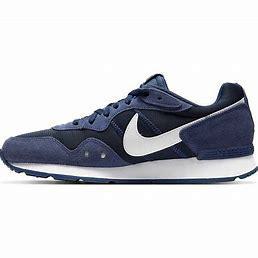
Brand: Nike
Model: Venture Runner